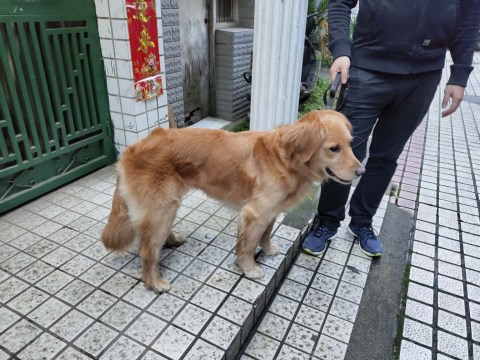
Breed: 5355-n000126-golden_retriever